Ibisbill

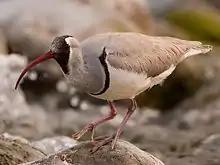
River Kosi, outskirts of Jim Corbett National Park, India

There are no subspecies. The species was described in 1831 by Vigors based on painting by John Gould although Brian Hodgson had sent a manuscript to the Asiatic Society of Bengal two years earlier describing it as the "Red-billed Erolia" but this was published only in 1835 with an apology from the editor. Hodgson later suggested a new genus name of "Clorhynchus" for the bird stating that Gould's description of "Ibidorhyncha" was inaccurate while Vieillot's "Erolia" had been rejected. The species is named in honour of Dr. Struthers who collected specimens of the bird from the Himalayas.